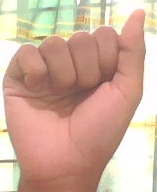
ASL sign: A